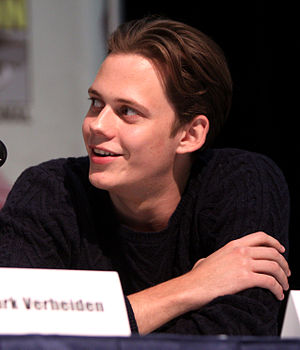
Bill Skarsgård
Skarsgård ved WonderCon i 2013.
Bill Istvan Günther Skarsgård er en svensk skuespiller, mest kendt som Pennywise i IT og Matthew i The Divergent Series: Allegiant